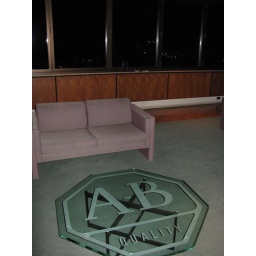
Allen-Bradley Mixer in the clock tower. Highest tower in the world!